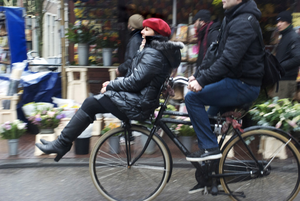
Le vélo est un moyen de transport commun aux Pays-Bas. Il est d'ailleurs devenu un des symboles du pays.